Comet (retailer)

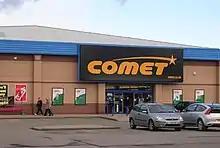
A typical Comet outlet, in Pontefract, West Yorkshire.

In November 1990, following the merger of British Satellite Broadcasting (BSB) and Sky Television to form BSkyB, Comet issued a High Court writ seeking £10 million in damages from BSkyB for breach of contract. Comet alleged that it had a contract with BSB to supply BSB's satellite dishes and receiving equipment – of which Comet had already sold 17,000 units, with several thousand still in stock – which were now obsolete as Sky's equipment, which retailed for £100 less, was being used for all future customers.